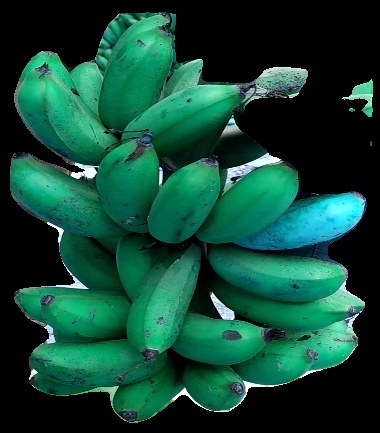
Variety: rasbale
Grade: grade3